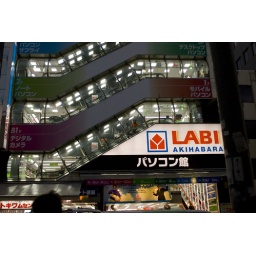
office building in Akihabara, in Tokyo